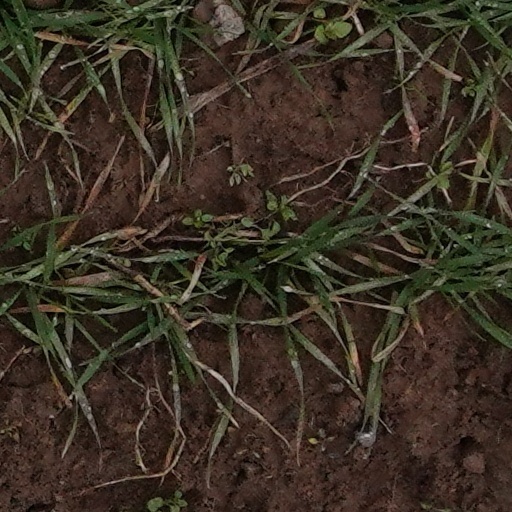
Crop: wheat